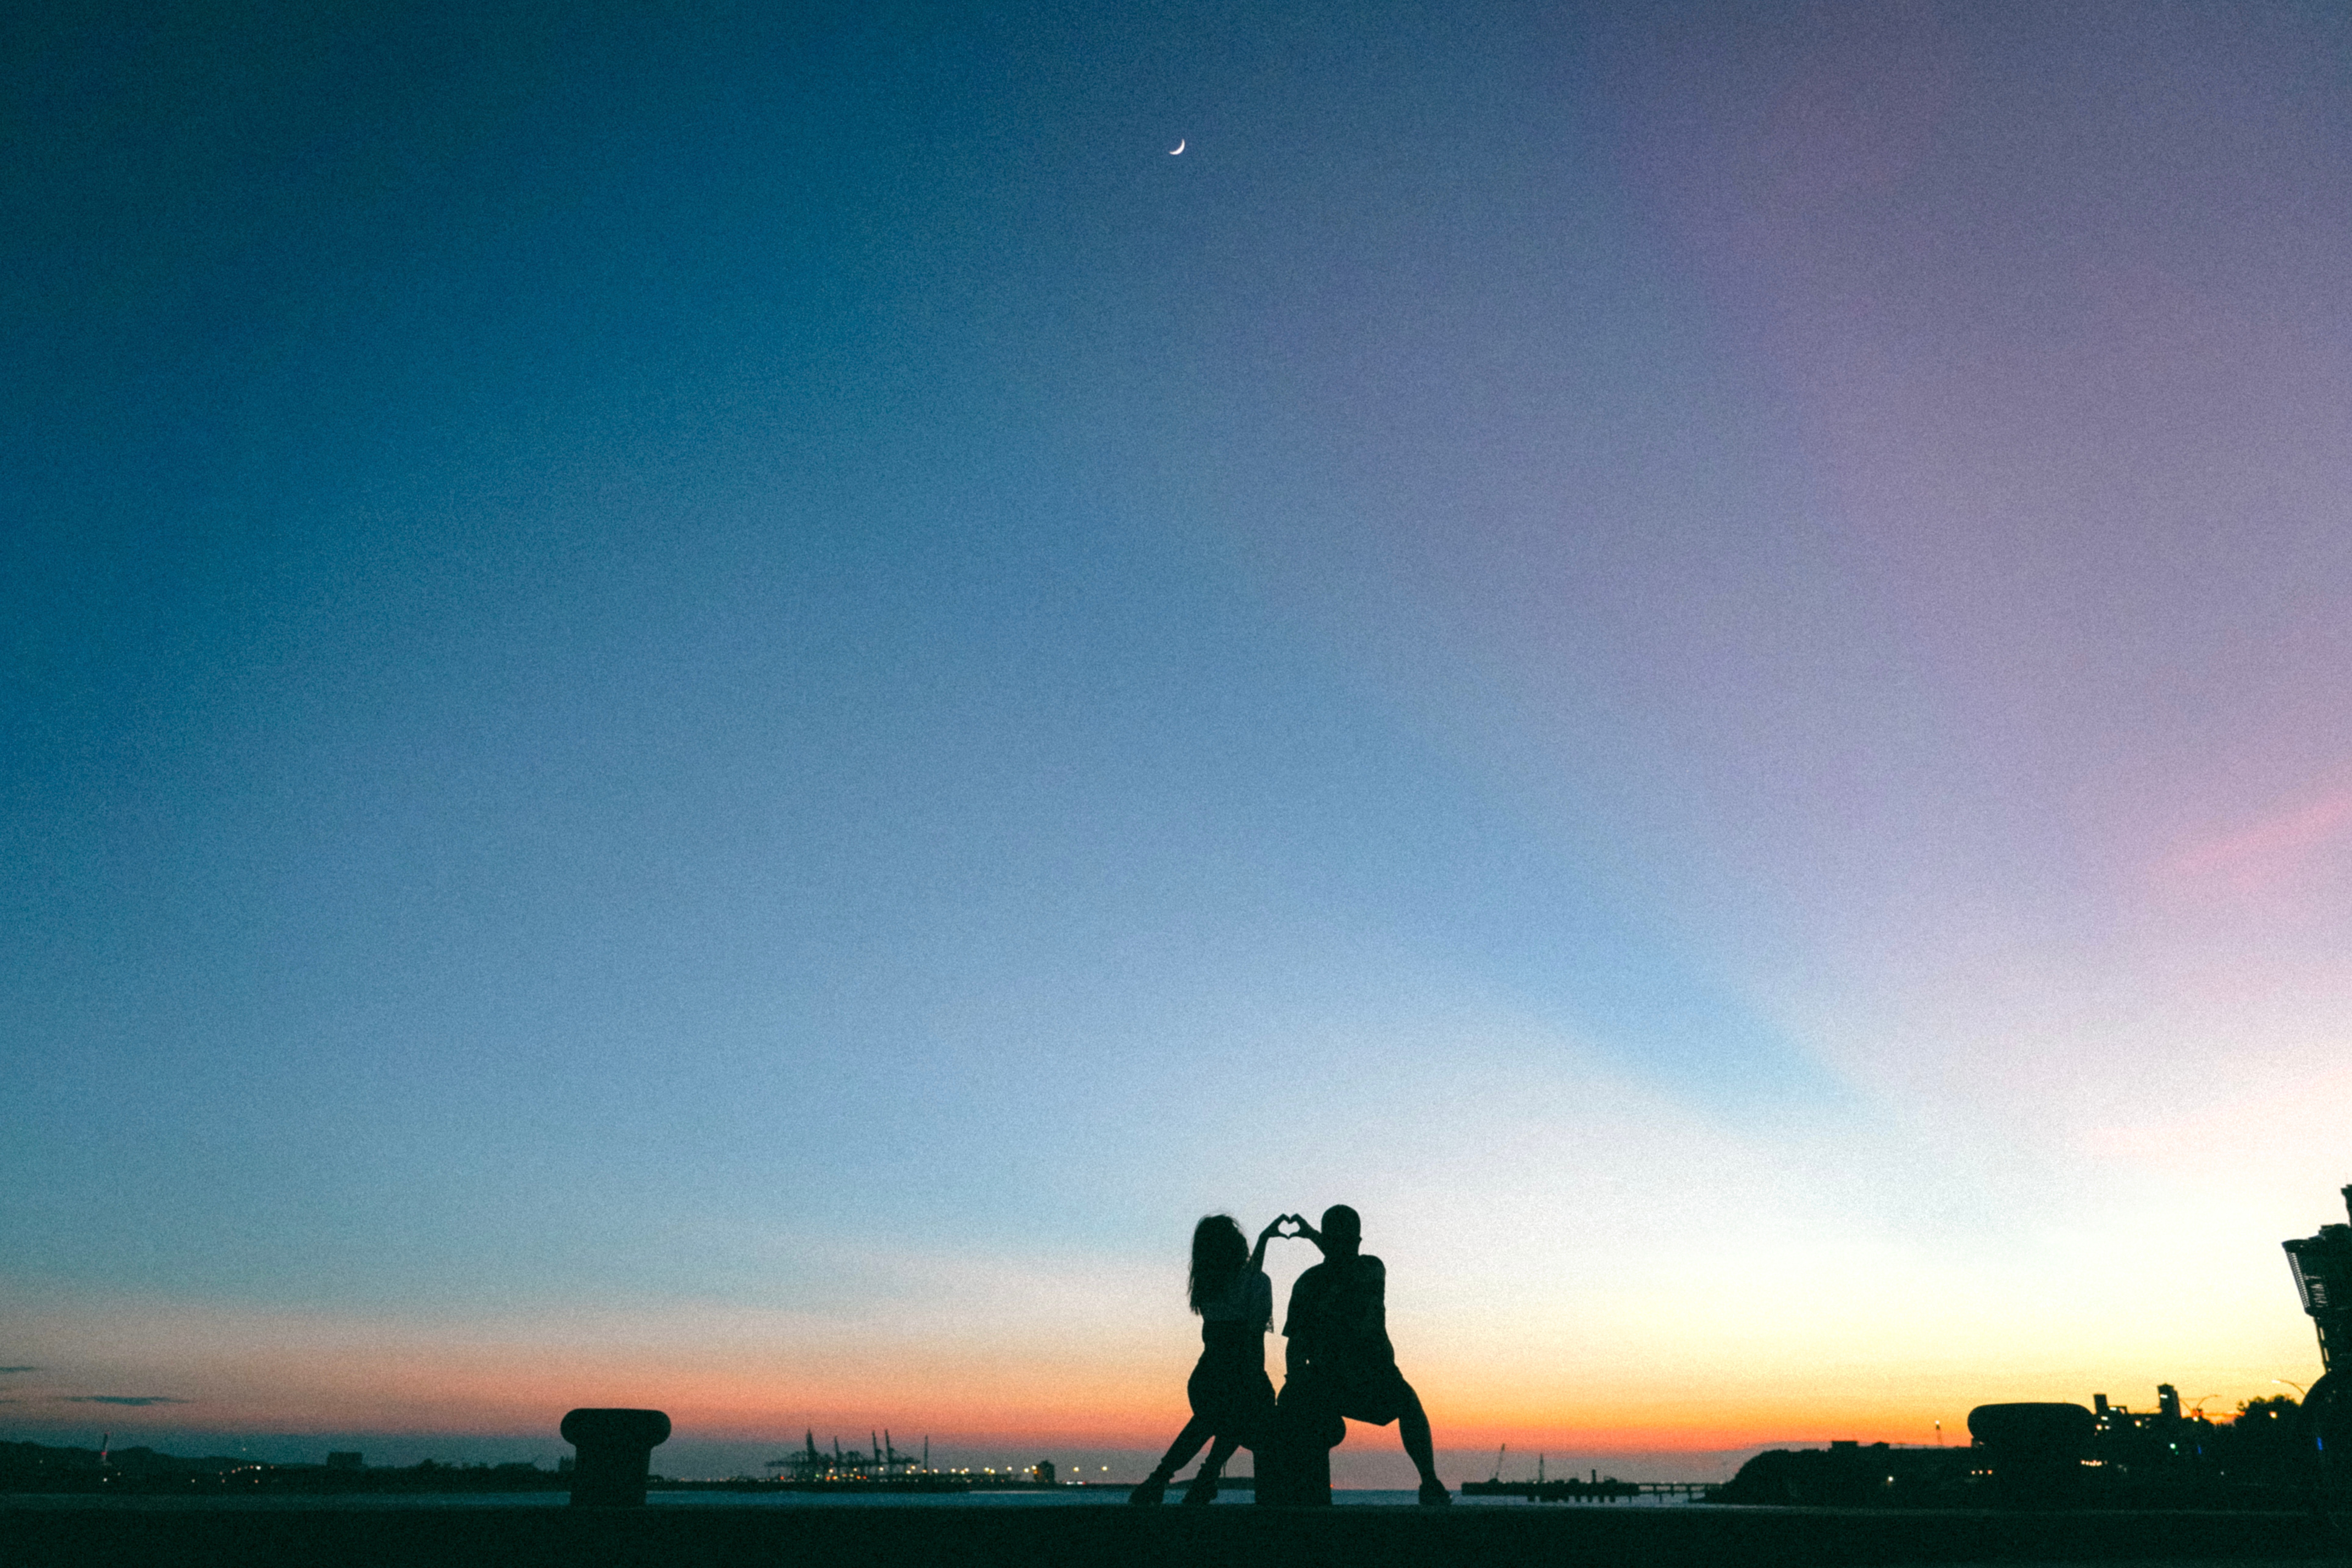
natural, sky, light, People in nature, cloud, flash photography, gesture, sunset, afterglow, body of water, dusk, sunrise, happy, horizon, landscape, Tints and shades, People on beach, backlighting, travel, fun, astronomical object, evening, ocean, shadow, dawn, silhouette, holding hands, sea, leisure, sun, love, darkness, night, natural landscape, city